BattleTanx: Global Assault

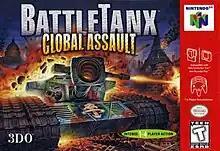
North American Nintendo 64 cover art

BattleTanx: Global Assault is an action game developed and published by The 3DO Company for the Nintendo 64 and PlayStation, in which players control futuristic tanks in a post-apocalyptic scenario. It is a sequel to the Nintendo 64 game "BattleTanx", which utilized the same method of game play. Although it earned relatively positive reviews from critics, 3DO went bankrupt before another sequel could be released.